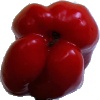
Label: Pepper Red 1